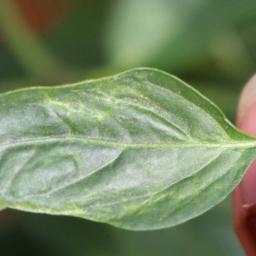
Label: mites_and_trips